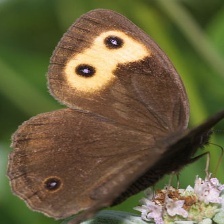
Species: COMMON WOOD-NYMPH
Butterfly family (ImageNet category): ringlet